Azerbaijan at the 2016 Summer Olympics

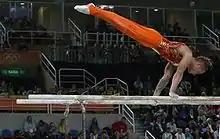
Oleg Stepko in the all-around final.

Azerbaijan has entered one artistic gymnast into the Olympic competition. 2012 Olympian Oleg Stepko had claimed an Olympic spot in the men's apparatus and all-around events at the 2015 World Championships in Glasgow, while Petro Pakhnyuk did so at the Olympic Test Event in Rio de Janeiro.